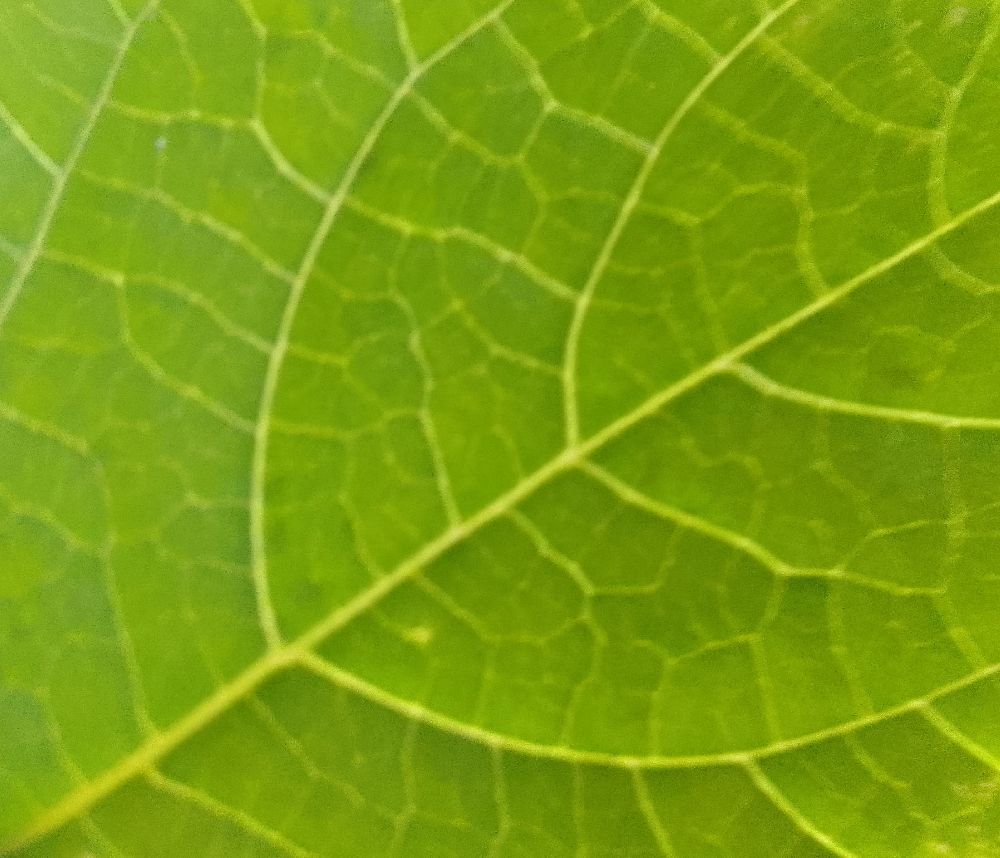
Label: healthy